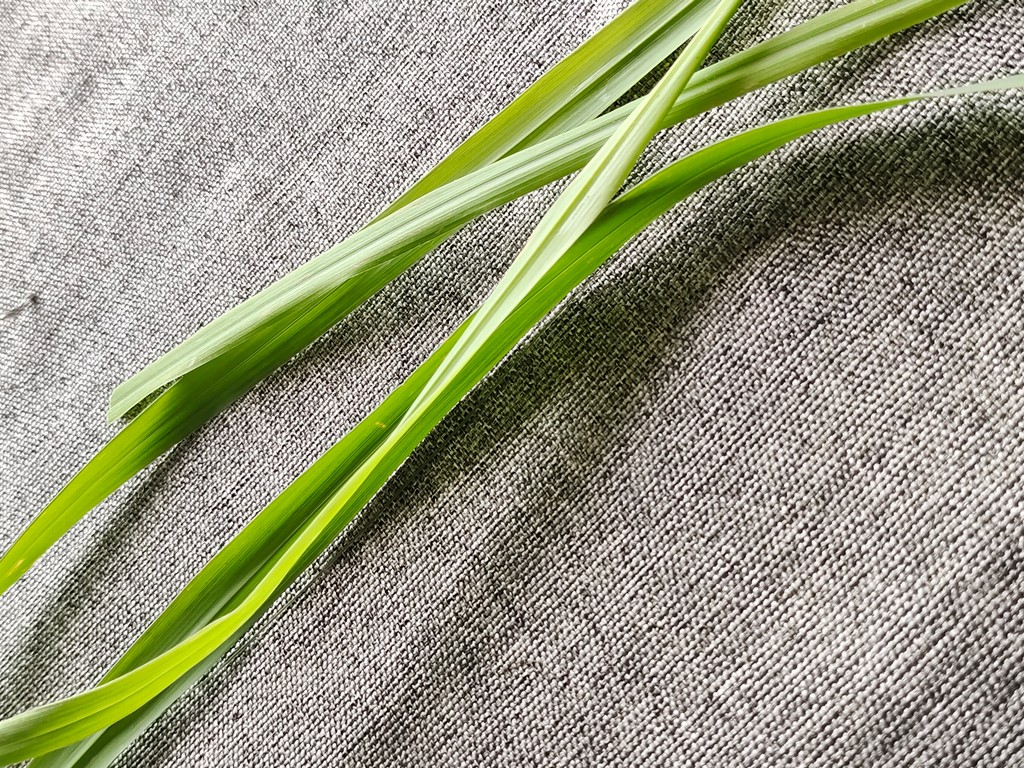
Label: Healthy